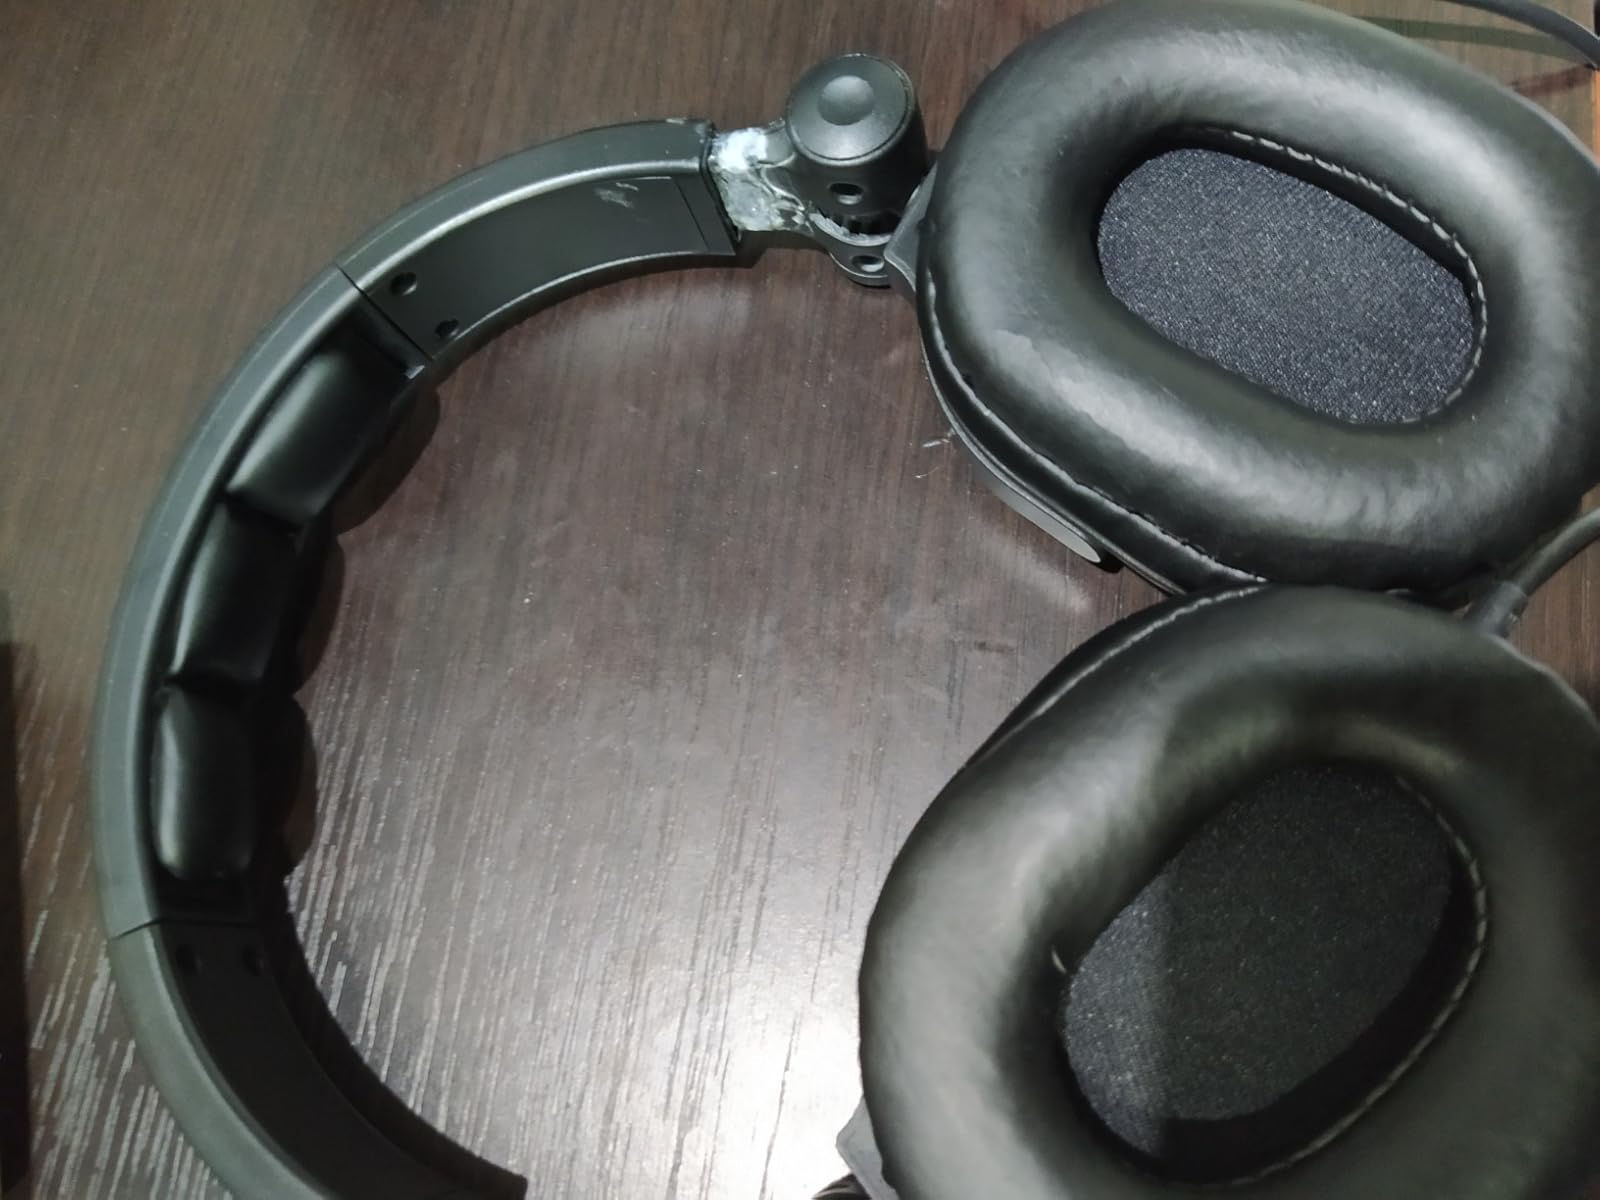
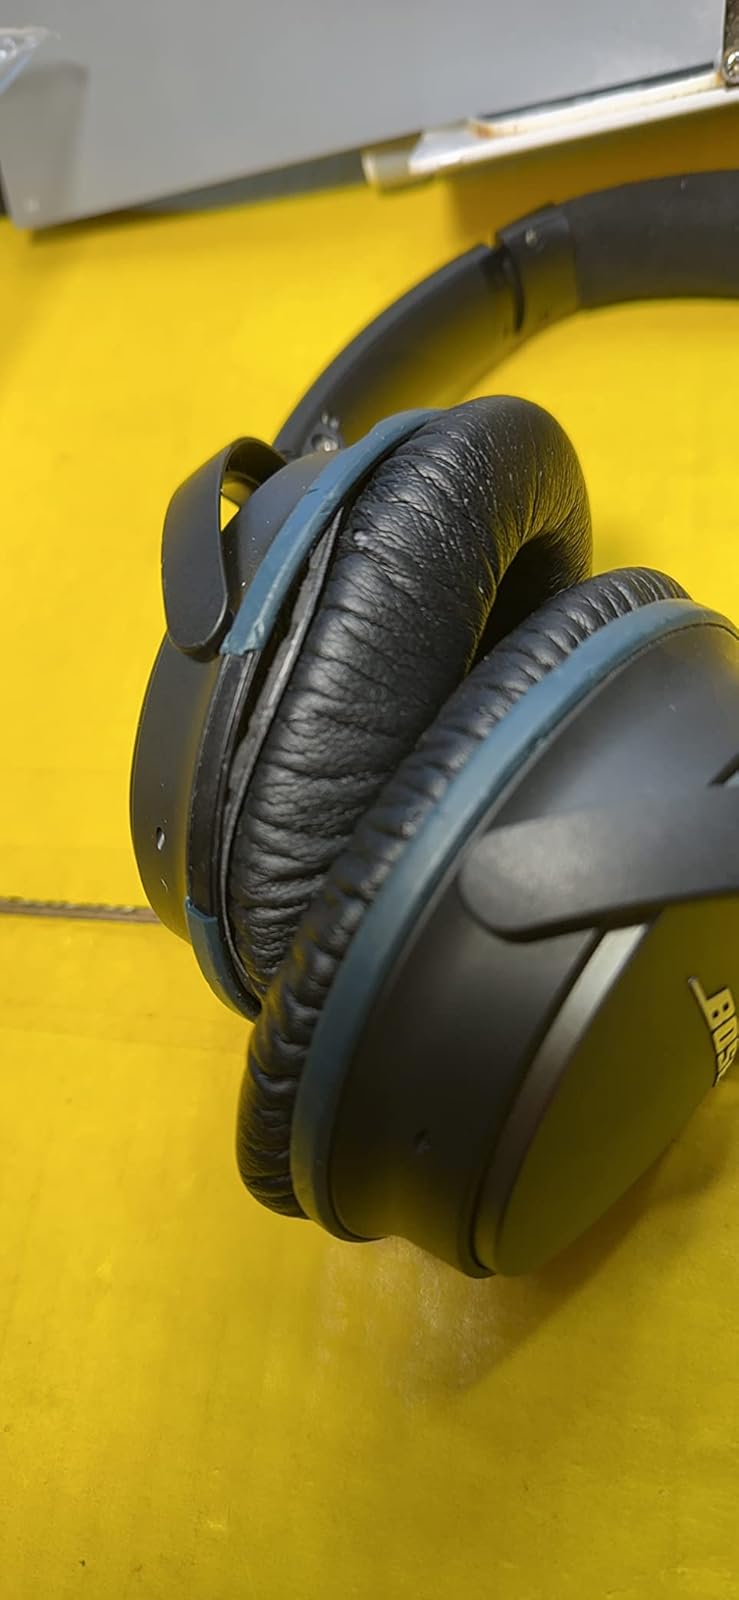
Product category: headphones
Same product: no